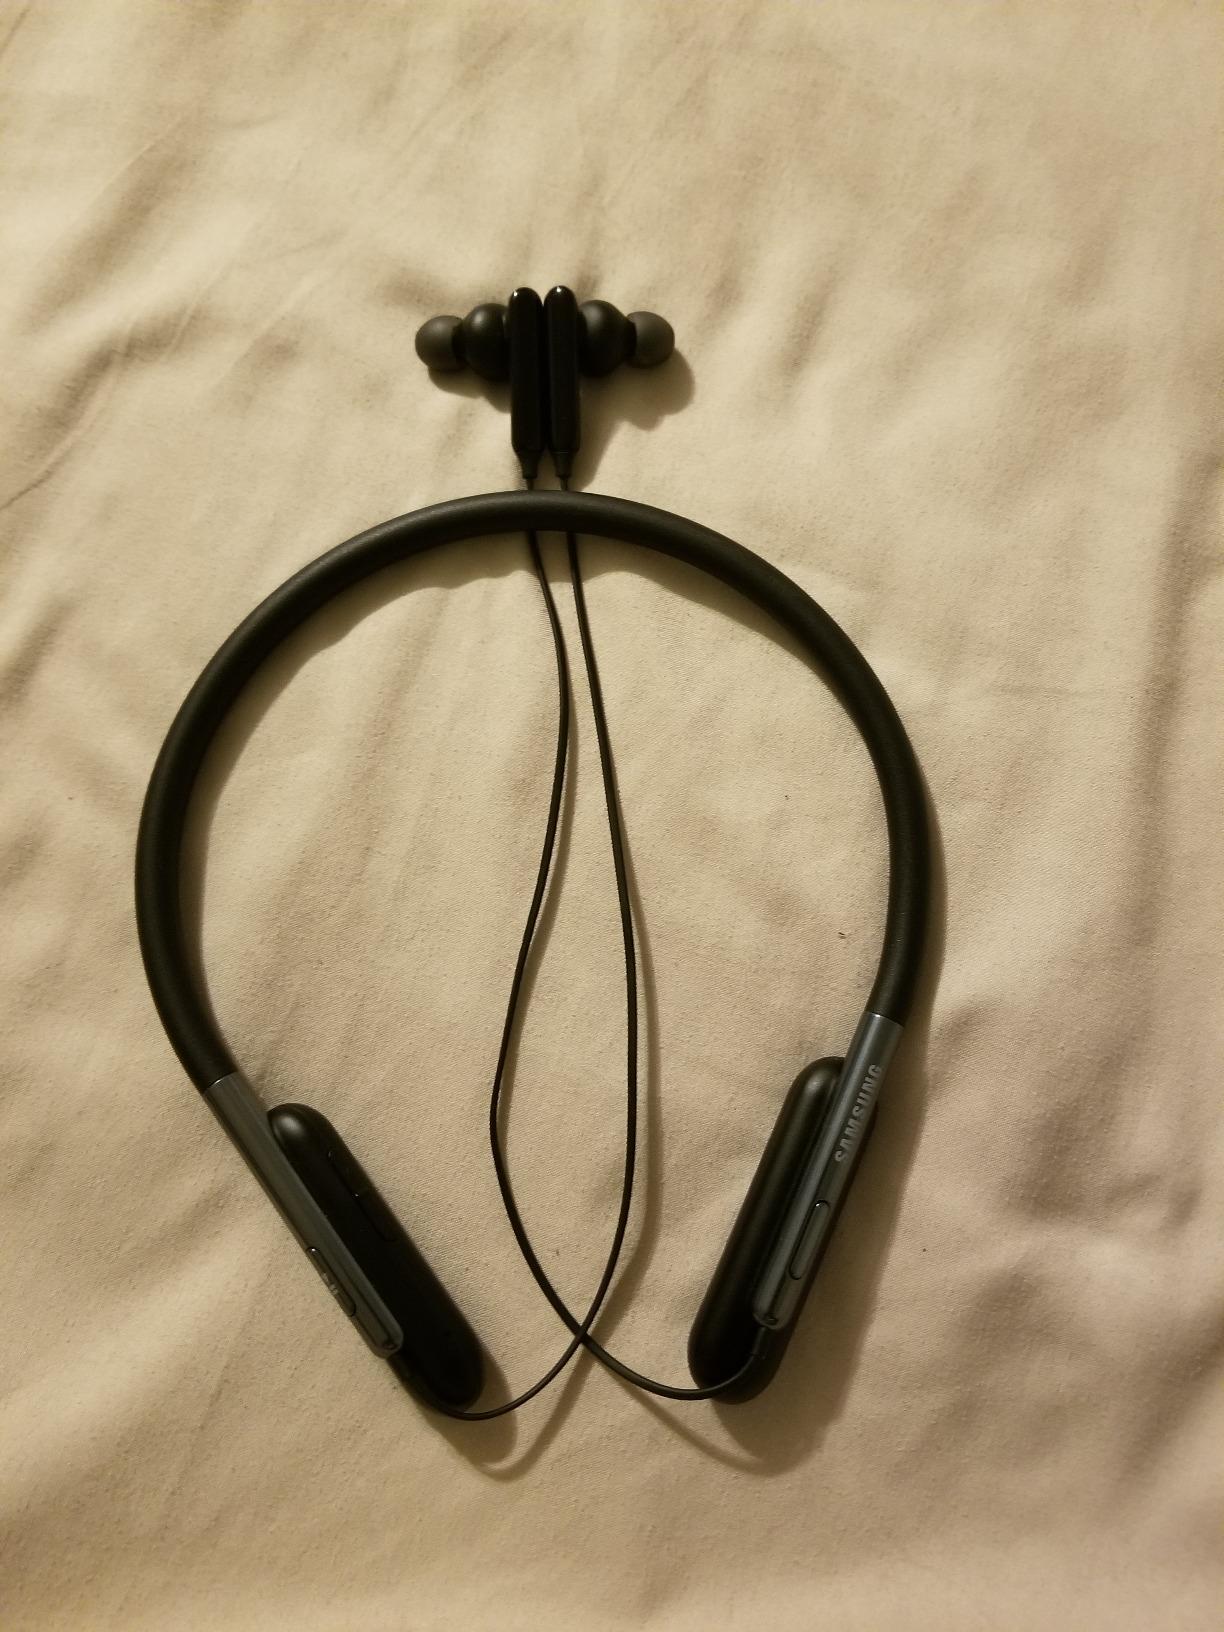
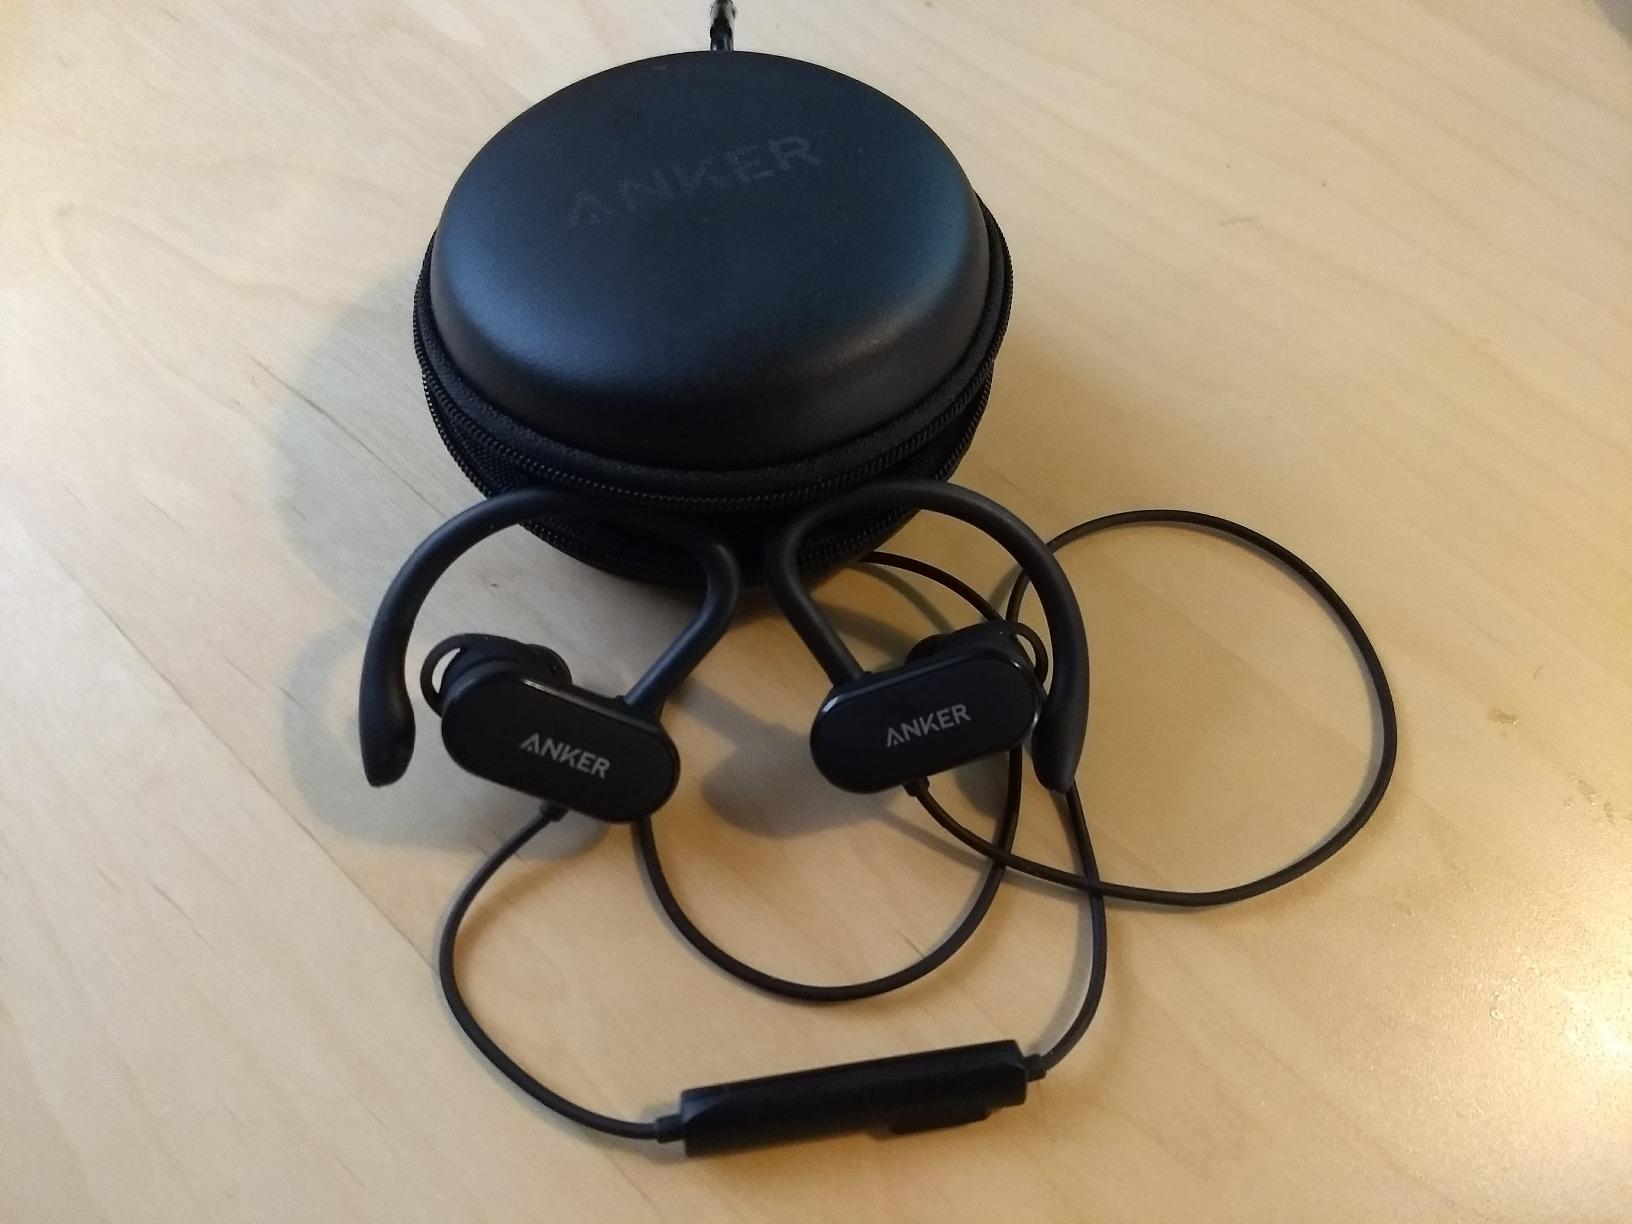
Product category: headphones
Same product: no